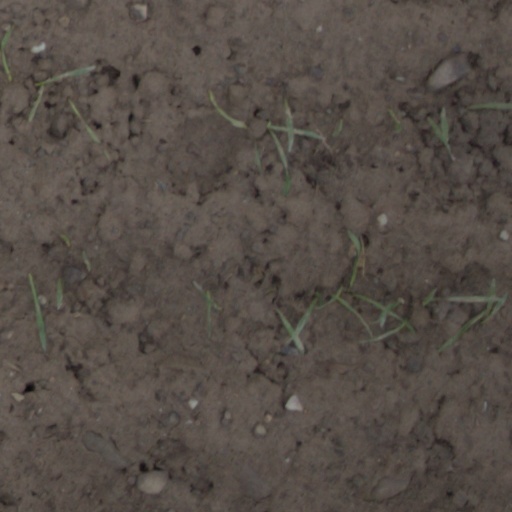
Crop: wheat